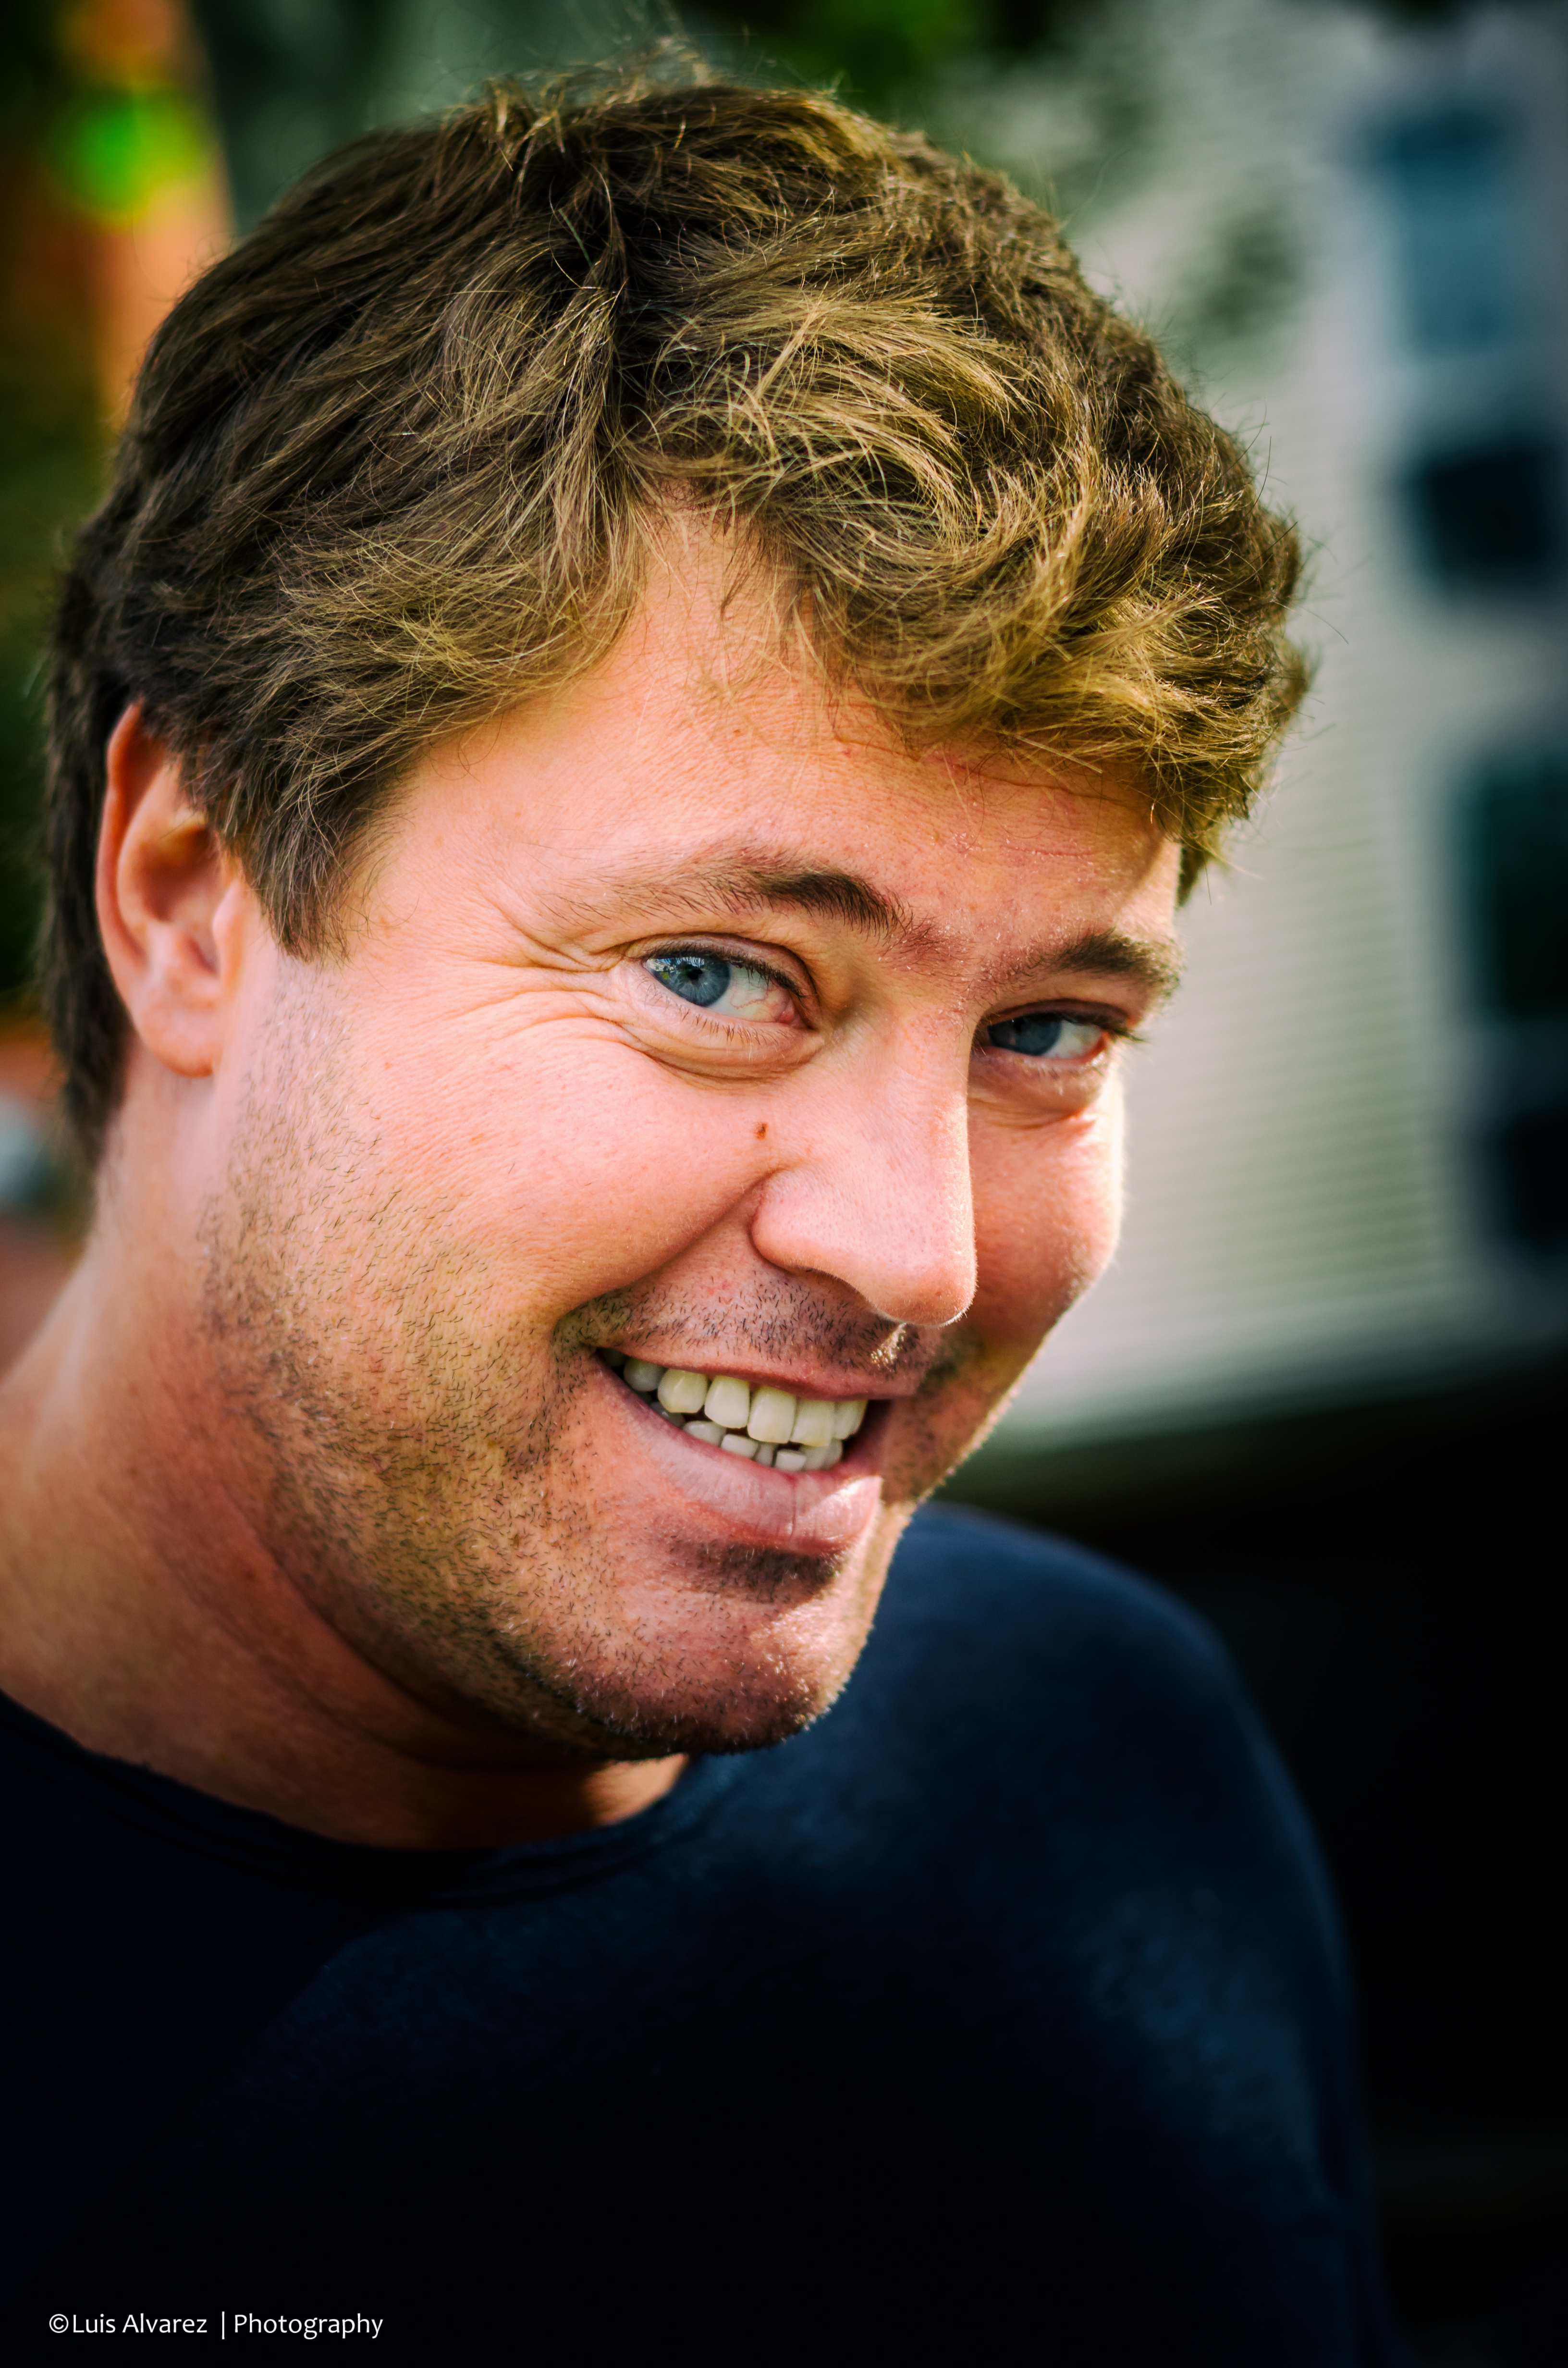
man, outdoor, person, hair, street, male, portrait, color, nikon, facial expression, hairstyle, smile, senior citizen, close up, streetphotography, face, candid, spain, 50mm, head, catalonia, d7000, salou, portrait photography, facial hair